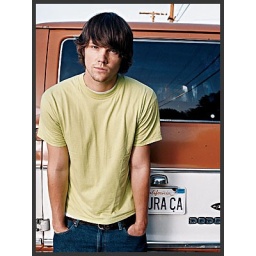
Jared in yellow shirt